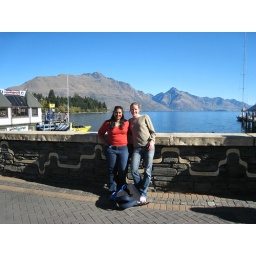
the mountains against the water remind me of lake atilan in guatemala.